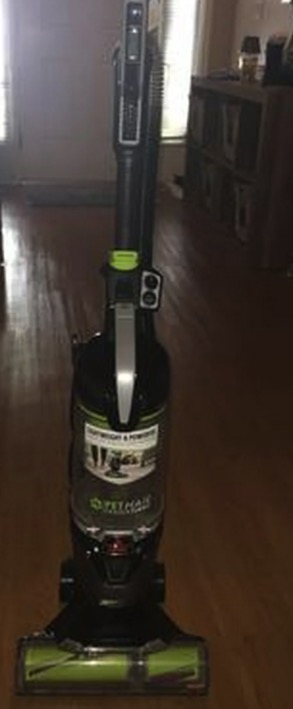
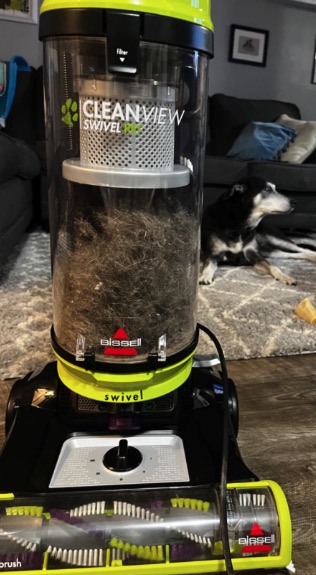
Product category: items_vacuum
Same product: no